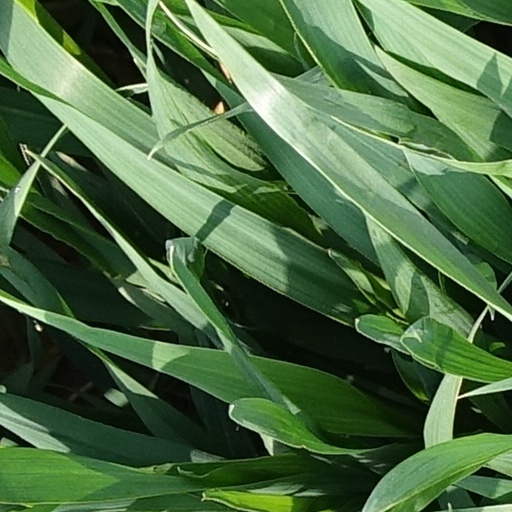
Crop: wheat